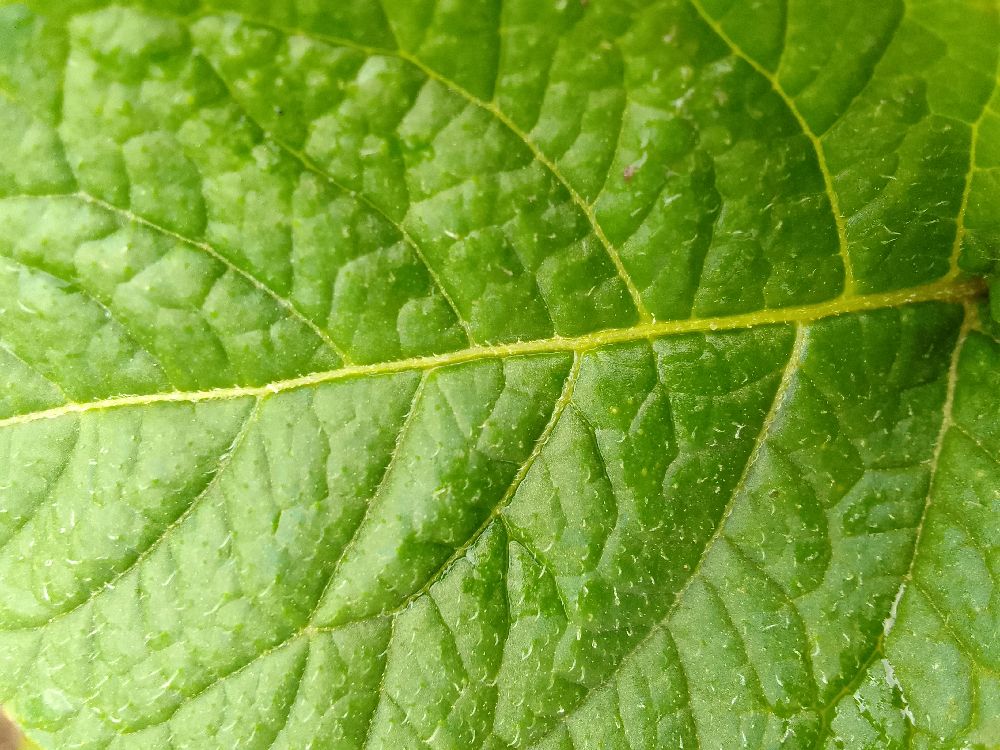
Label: Healthy